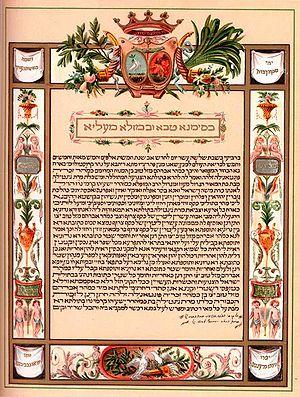
Le mariage est une union conjugale contractuelle et/ou rituelle, à durée illimitée, déterminée ou indéterminée, reconnue et encadrée par une institution juridique ou religieuse qui en détermine les modalités. Le terme désigne à la fois la cérémonie rituelle, l'union qui en est issue et l'institution en définissant les règles. C'est l'un des cadres établissant les structures familiales d'une société.